Sodexo

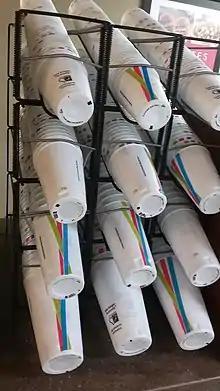
Cups with Sodexo markings at Baptist Hospital of Pensacola

Sodexo (formerly Sodexho Alliance) is a French food services and facilities management company headquartered in the Paris suburb of Issy-les-Moulineaux. It has 522,000 employees as of 2023, operates in 55 countries and serves 100 million customers on a daily basis. It is Europe’s second largest company of its type by both number of employees and revenue after Compass Group.